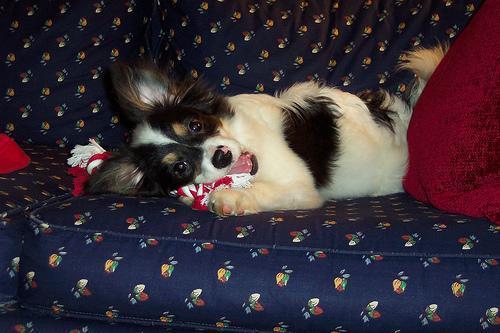
papillon